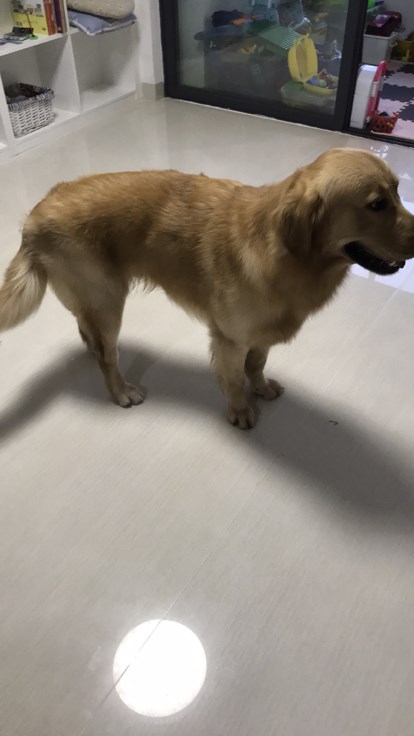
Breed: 5355-n000126-golden_retriever